Cao Yuan

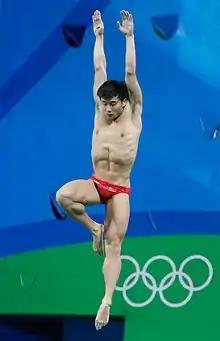
Cao at the 2016 Summer Olympics

Cao Yuan (born 7 February 1995) is a Chinese diver and an Olympic gold medalist, having won four golds, one silver and one bronze in the Olympics. He has also won golds in diving at the World Championships and World Cups. Cao is considered the best male diver of all time.